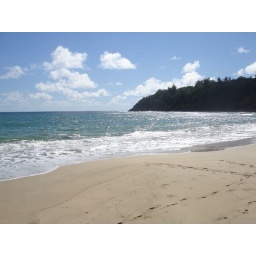
beach by our house 2